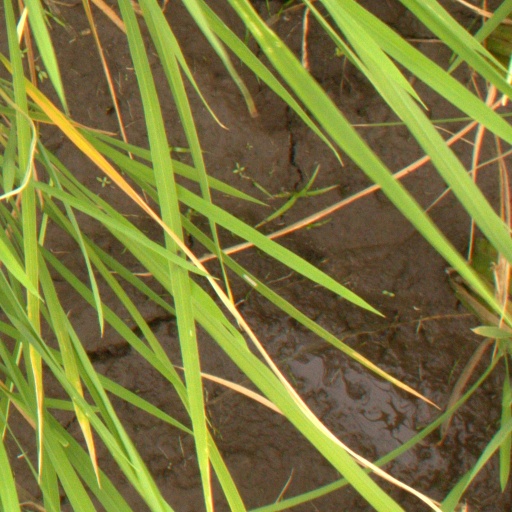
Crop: rice